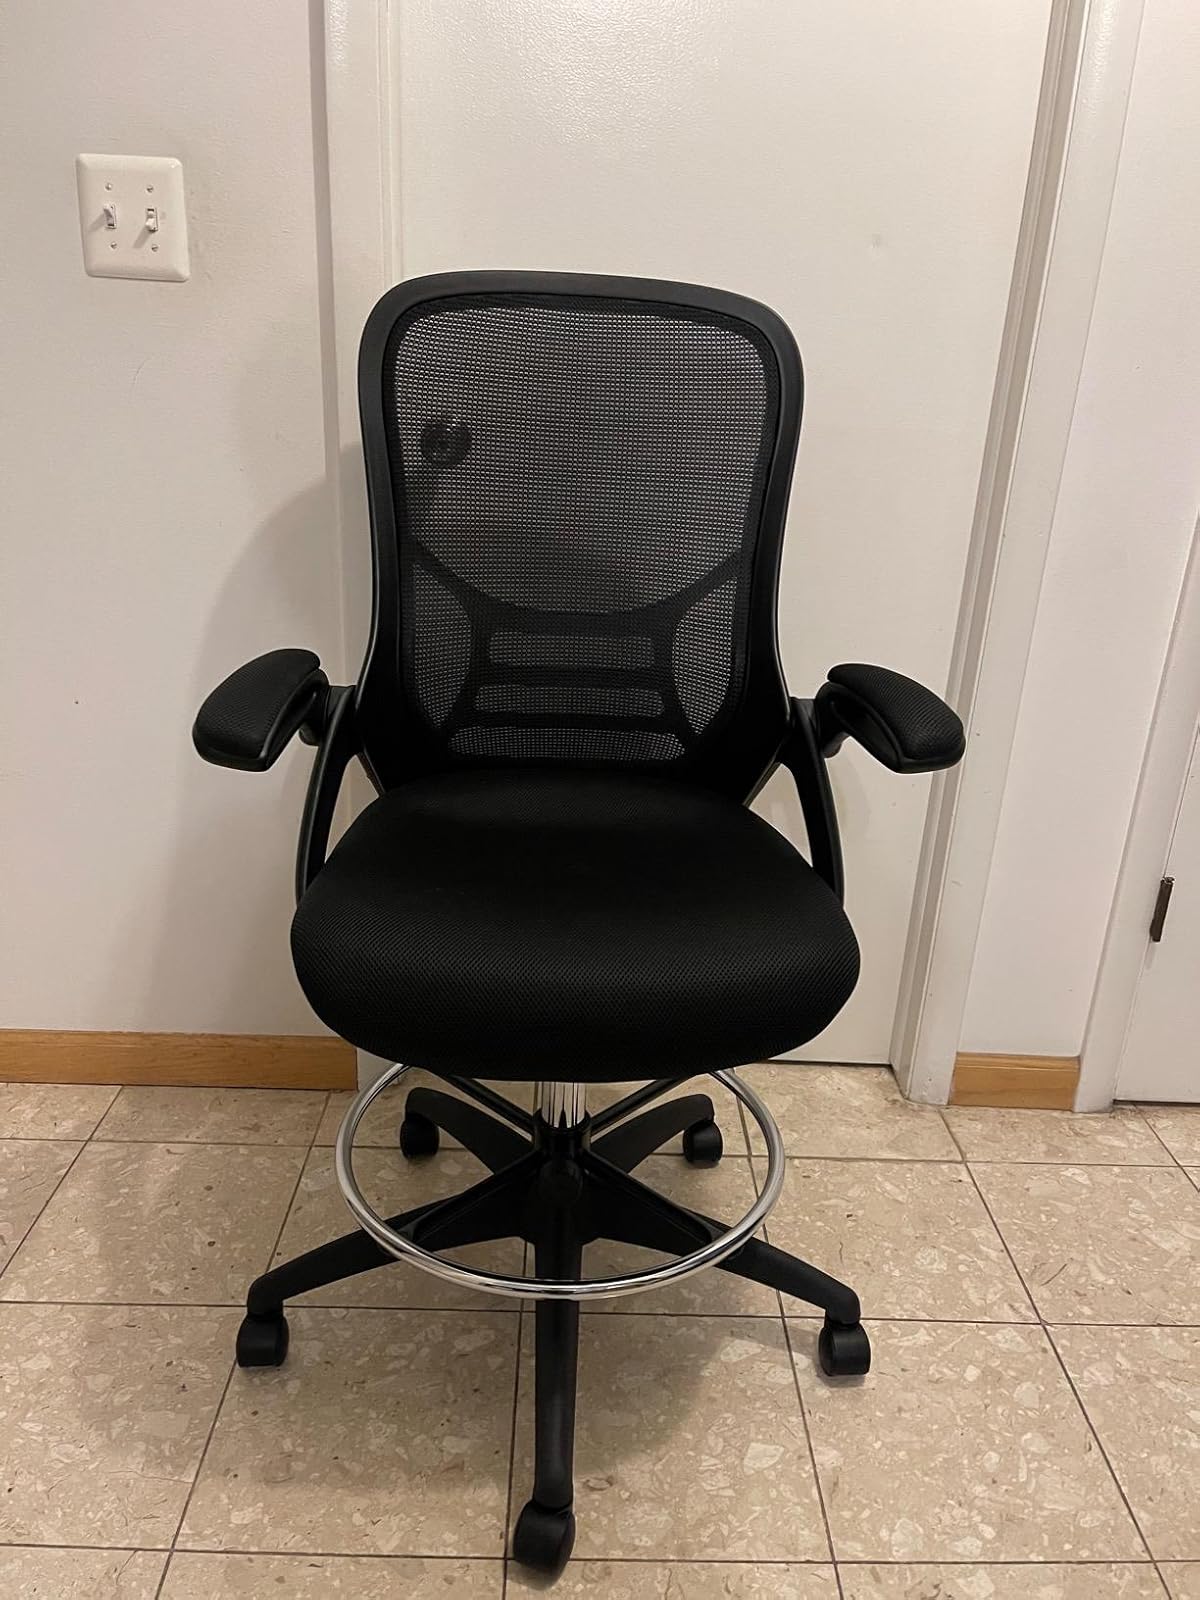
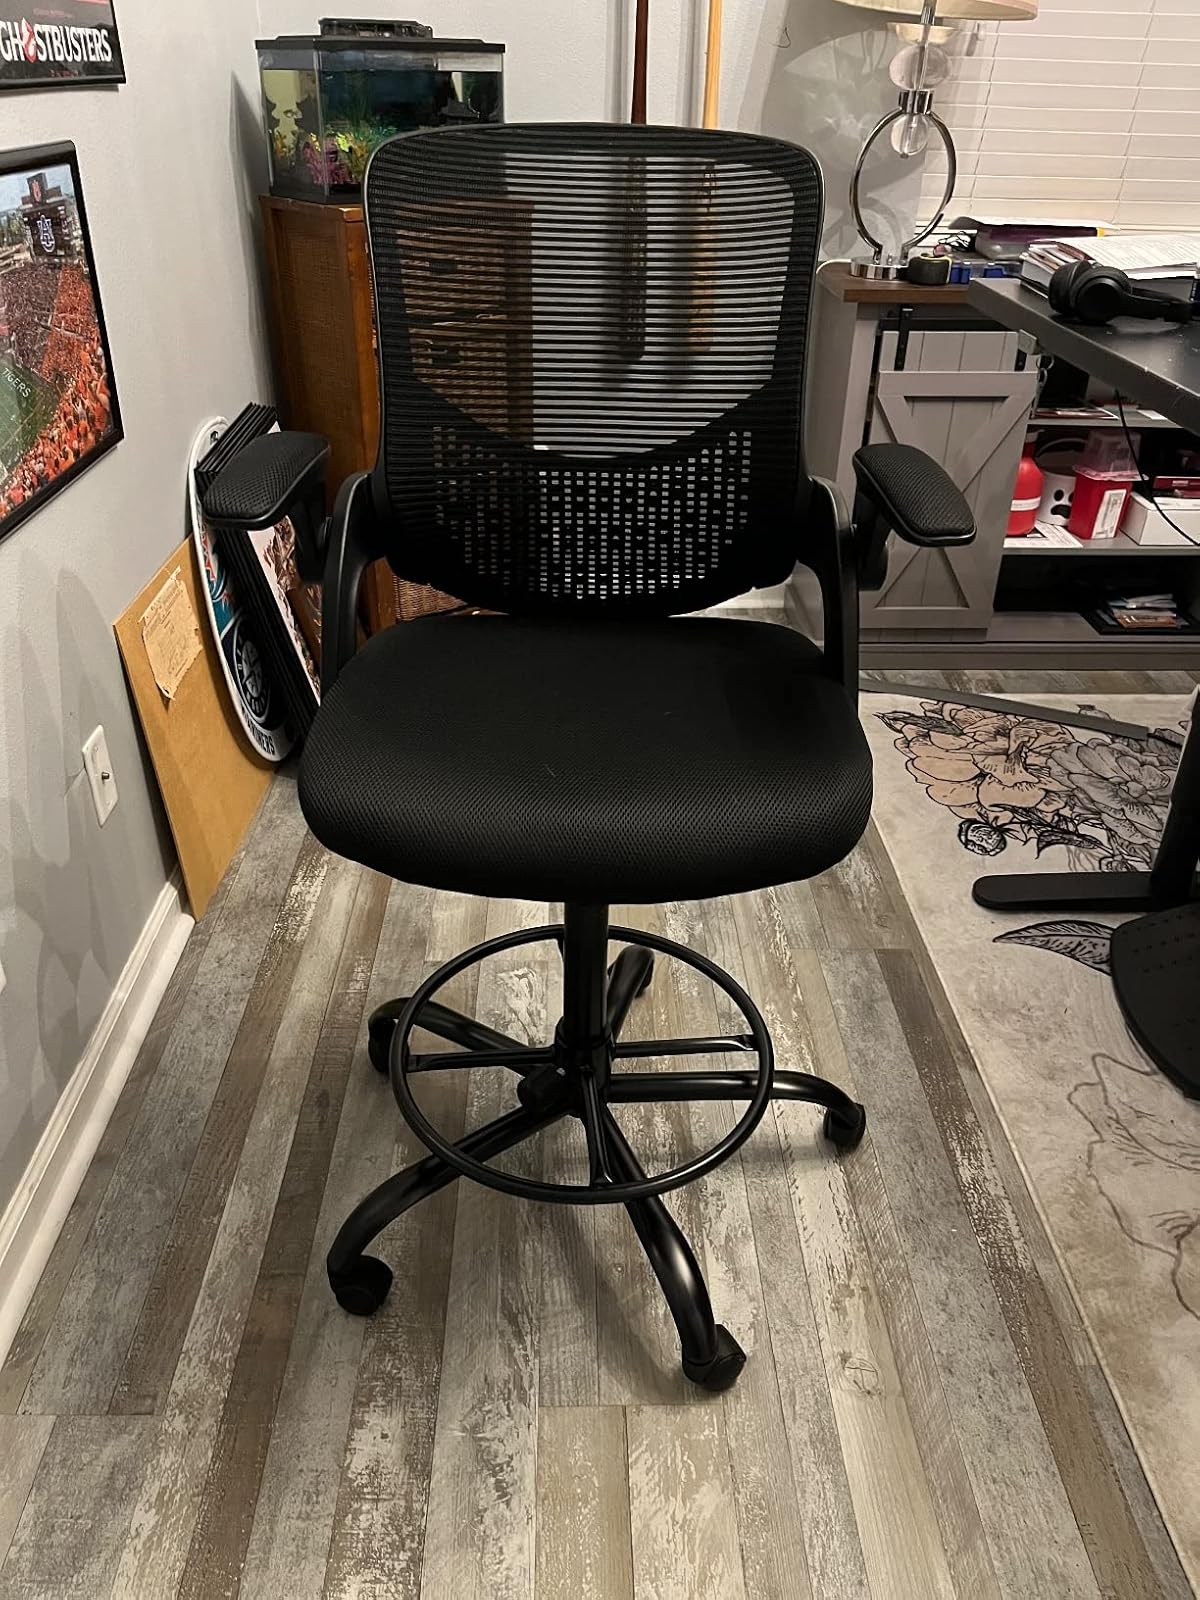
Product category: items_chair
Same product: yes